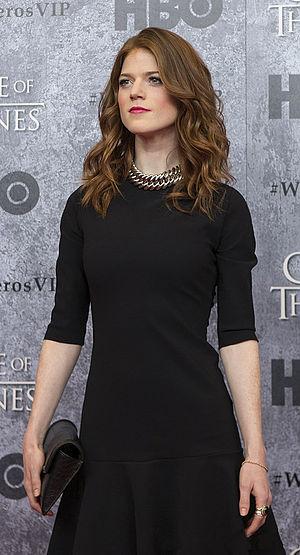
Rose Leslie Harington [ɹəʊz ˈlɛzli], née Rose Arbuthnot-Leslie le 9 février 1987 à Aberdeen en Écosse, est une actrice britannique, principalement connue pour les rôles de Gwen Dawson dans la série télévisée Downton Abbey et d'Ygritte dans Game of Thrones.